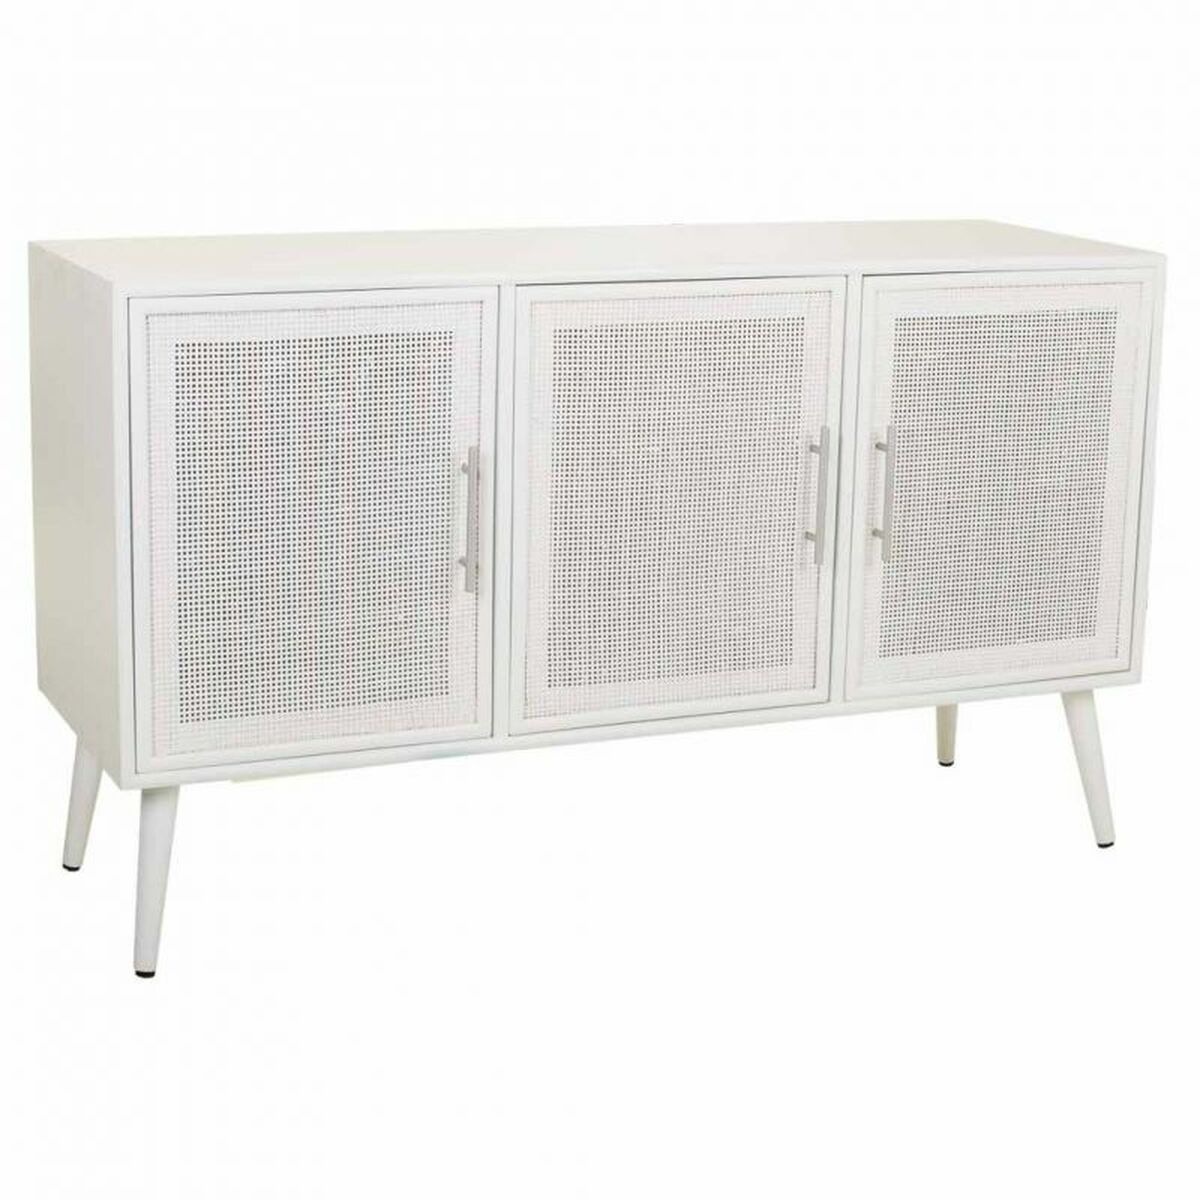
Anrichte Alexandra House Living Weiß Silberfarben Bambus Holz MDF 41 x 71 x 120 cm
Wenn Sie Ihrem Zuhause einen Hauch von Originalität verleihen möchten, tun Sie dies mit Anrichte Alexandra House Living Weiß Silberfarben Bambus Holz MDF 41 x 71 x 120 cm . Art: Möbel Haushalt Design: Handwerks-Stil Farbe: Weiß Silberfarben Material: Bambus Holz MDF Merkmale: Handwäsche Maße ca.: 41 x 71 x 120 cm
Brand: Alexandra House Living
Category: Furniture > Cabinets & Storage > China Cabinets & Hutches > China Cabinets